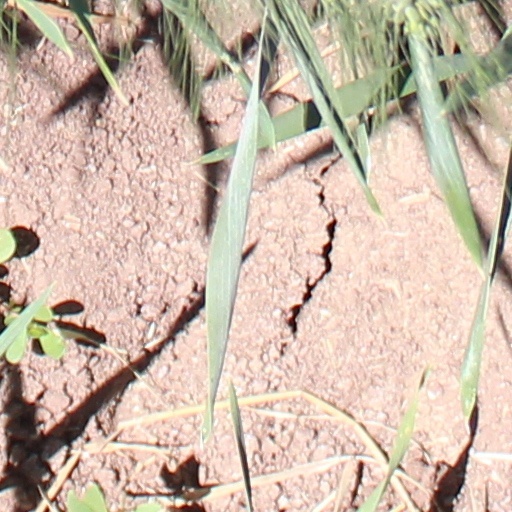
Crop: wheat